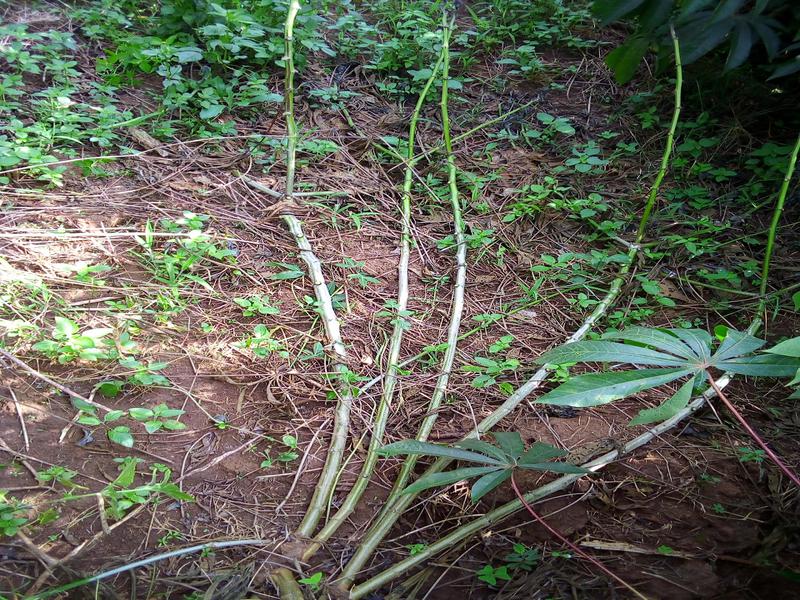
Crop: cassava
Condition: healthy